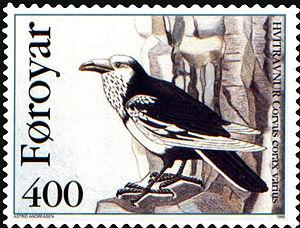
Le Grand Corbeau est une espèce d'oiseaux de la famille des Corvidés. Il est le plus grand oiseau de l'ordre des Passeriformes après le Corbeau corbivau, et probablement le passereau le plus lourd. Présent dans tout l'hémisphère nord, c’est l’espèce de corvidé dont l’aire de répartition est la plus étendue. Les Grands Corbeaux vivent généralement de 10 à 15 ans mais certains individus ont vécu 40 ans. Les juvéniles peuvent se déplacer en groupes mais les couples appariés restent ensemble pour la vie, chaque couple défendant un territoire. Huit sous-espèces ont été décrites avec de faibles différences phénotypiques ; des études récentes montrent toutefois des différences génétiques significatives entre les populations de diverses régions.